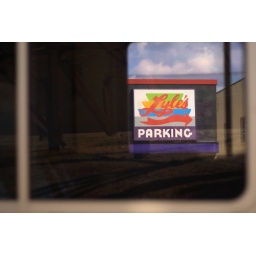
Framed by a bus window parked across the street.